Mixed train

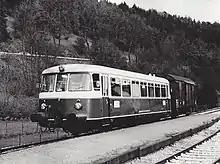
Mixed train of the "Hohenzollerische Landesbahn", 1985

A number of state-owned rail operators the island of Luzon; the Manila Railway, as well as the succeeding Manila Railroad and the present Philippine National Railways, operated mixed trains from its inception in 1892 until 1968. During the early days of the "Ferrocarril de Manila a Dagupan" line, now known as the North Main Line, third-class passengers normally occupied boxcars alongside freight on inter-city rail services, while first-class passengers were able to use true railcars hauled by tank locomotives. By 1956, the last mixed trains that continued to serve the South Main Line were the following; Train 506 from Manila to Tagkawayan station in Quezon province, and Train 504 to Naga station in Naga, Camarines Sur. Return services to Manila were numbered 505 and 503, respectively.